Describe the emotion expressed in this image:  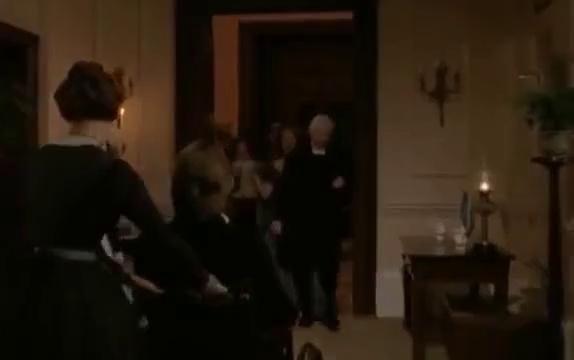
This person displays Fear, valence and arousal with low intensity.